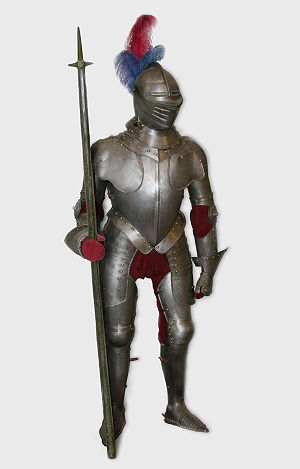
Den Liviske Orden
Rustning som anvendtes af Den Liviske Orden.
Den Liviske orden eller Livlands Orden, fulde navn Jerusalems Tyske Hus Jomfru Marias hospital i Livland var den katolske ridderorden, Den tyske Ordens livlandske gren, der eksisterede i årene 1237–1562.